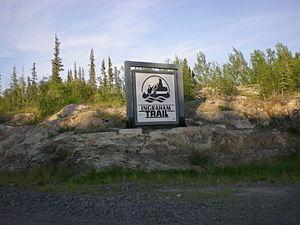
La route 4, couramment appelée Ingraham Trail, relie la ville de Yellowknife, aux Territoires du Nord-Ouest, au lac Tibbitt, à environ 70 km à l'est de la capitale. Elle a été construite au milieu des années 1960 en tant que premier segment d'une route d'accès aux ressources devant mener aux régions intérieures de l'Arctique, mais elle n'a jamais été terminée.